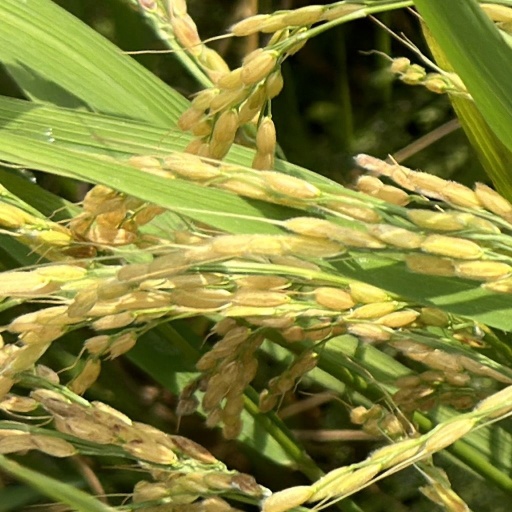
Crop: rice